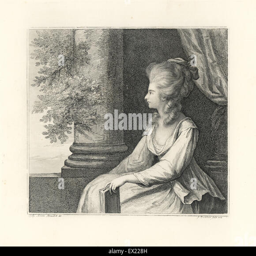
person , after a painting by visual artist .